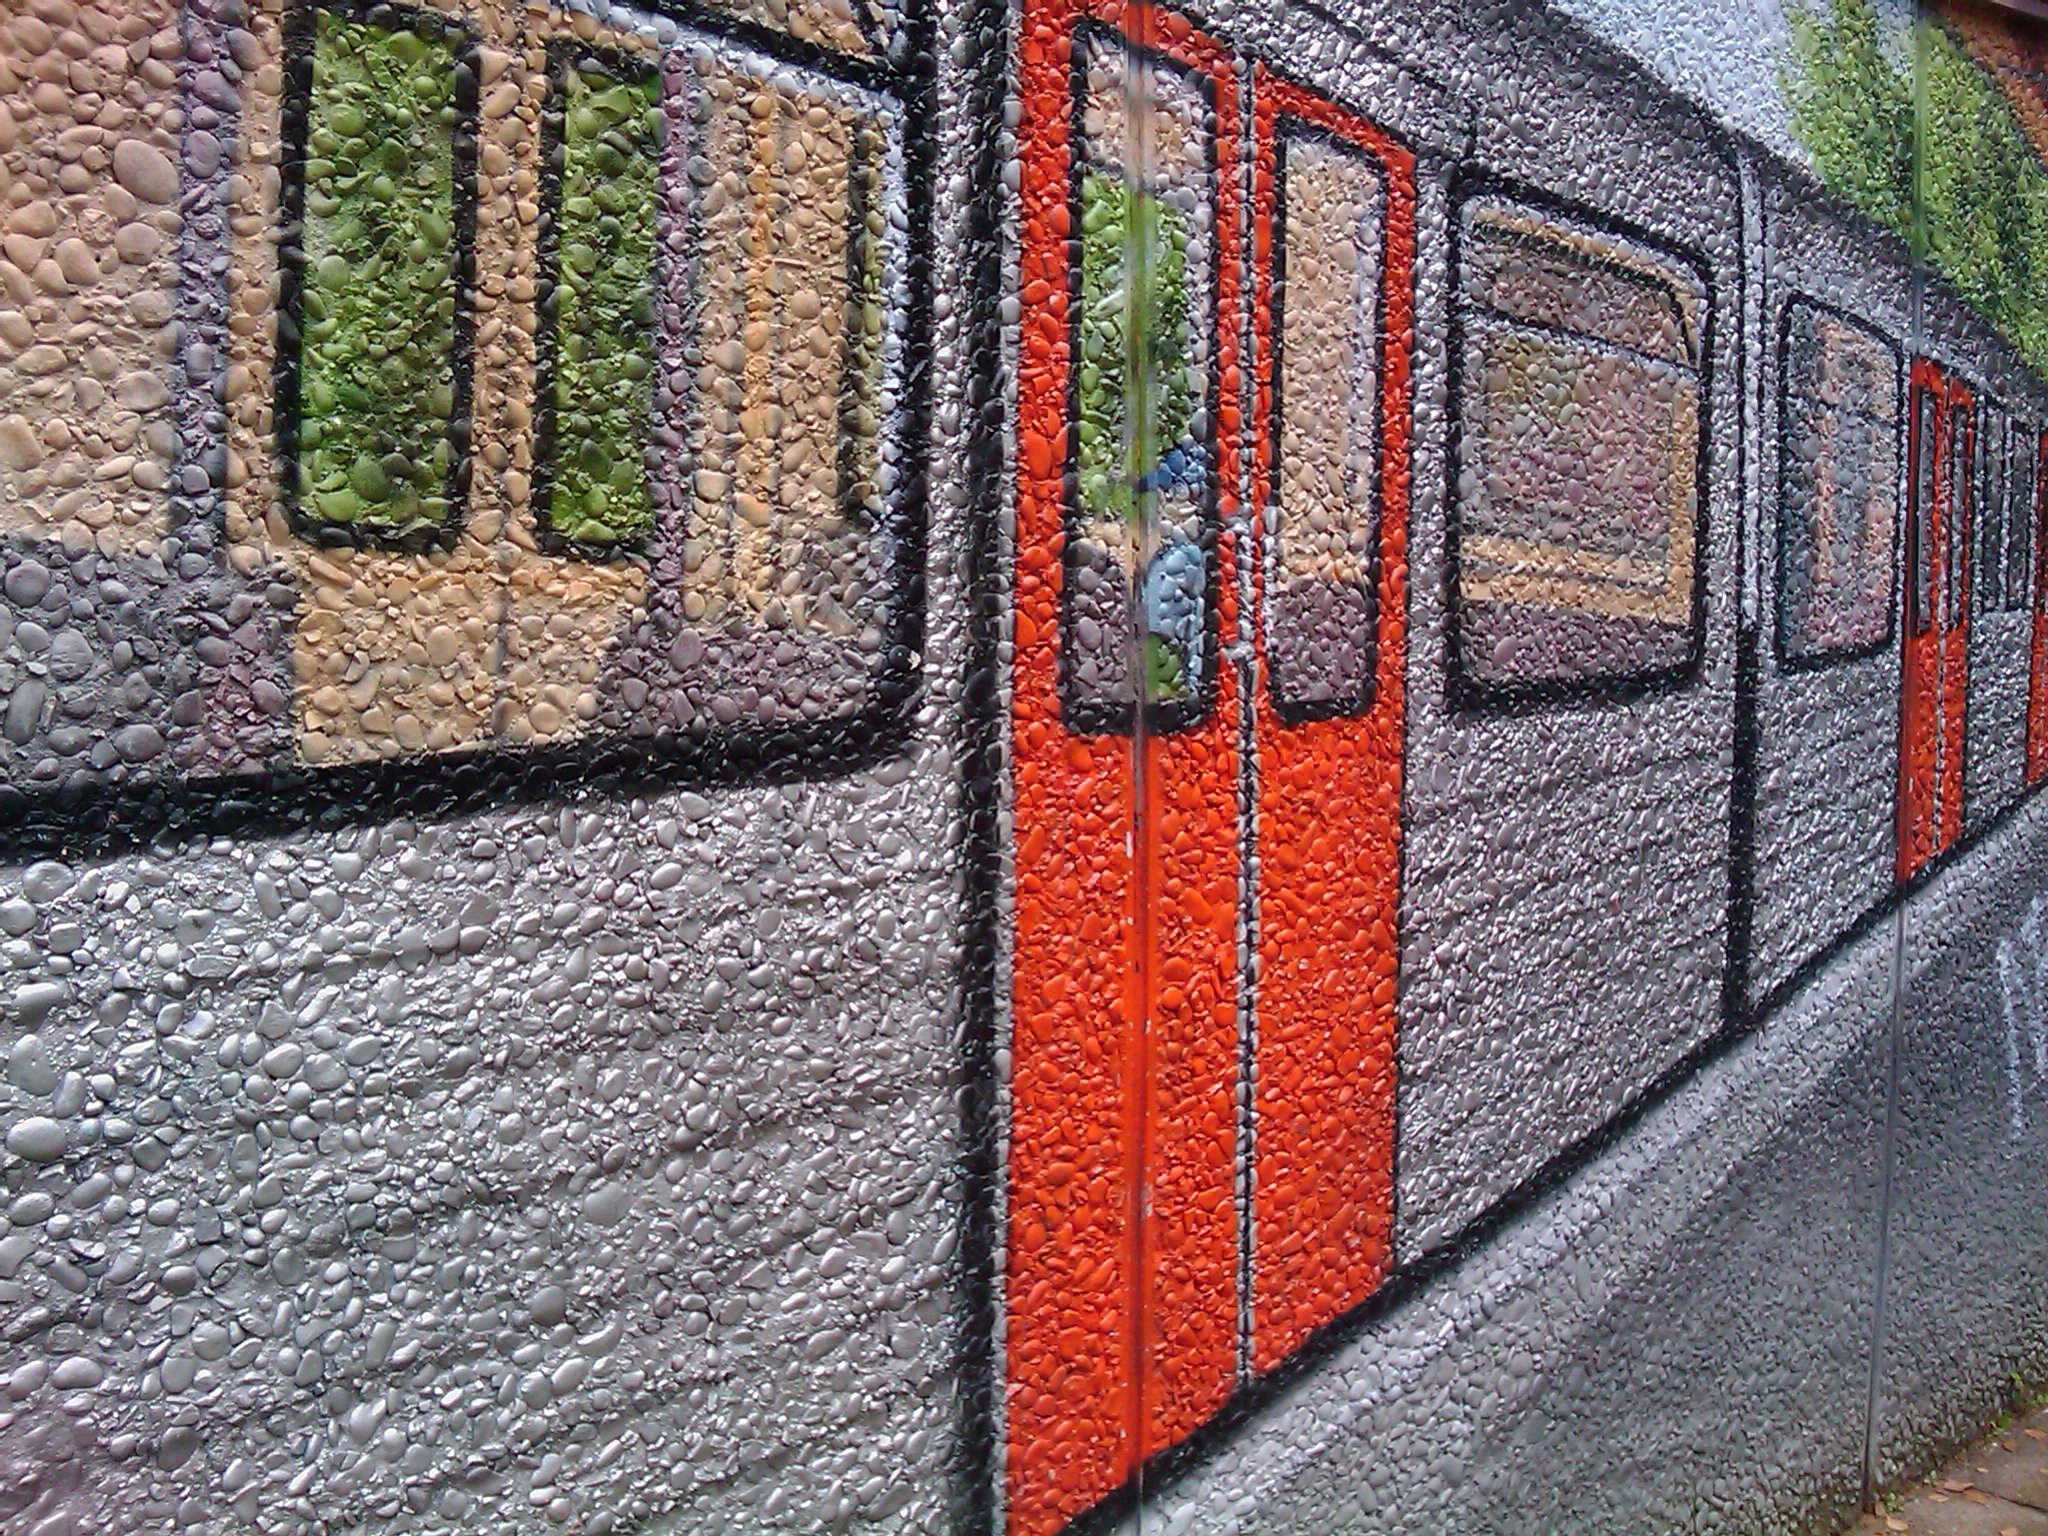
railway, wagon, wall, metro, transport, color, brick, graffiti, material, art, mural, painted, urban area, outdoor structure